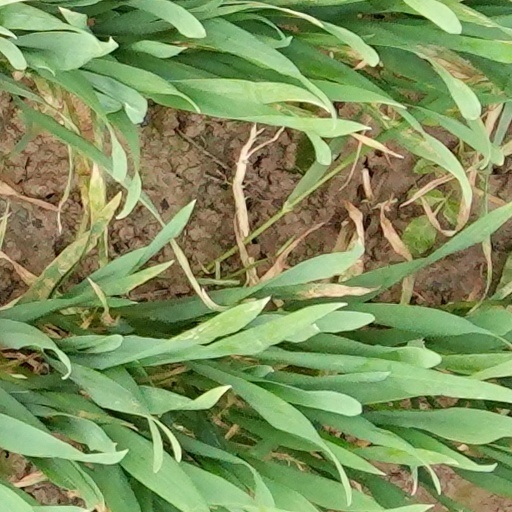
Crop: wheat